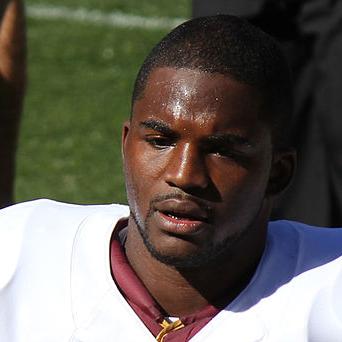
Age: 25